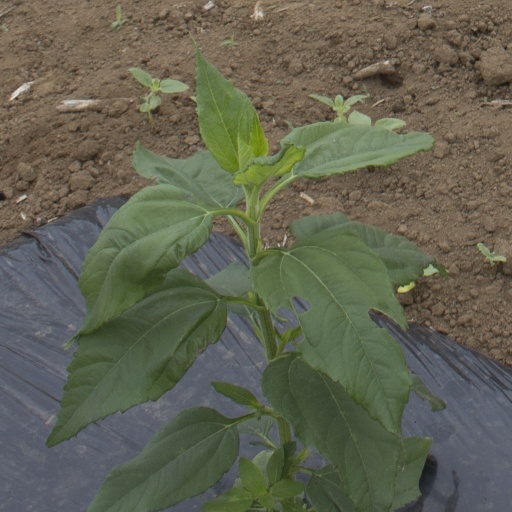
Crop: Jerusalem artichoke